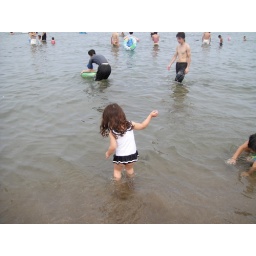
mama and suki swimming (probably shouldn't have taken the camera out in the water :P)